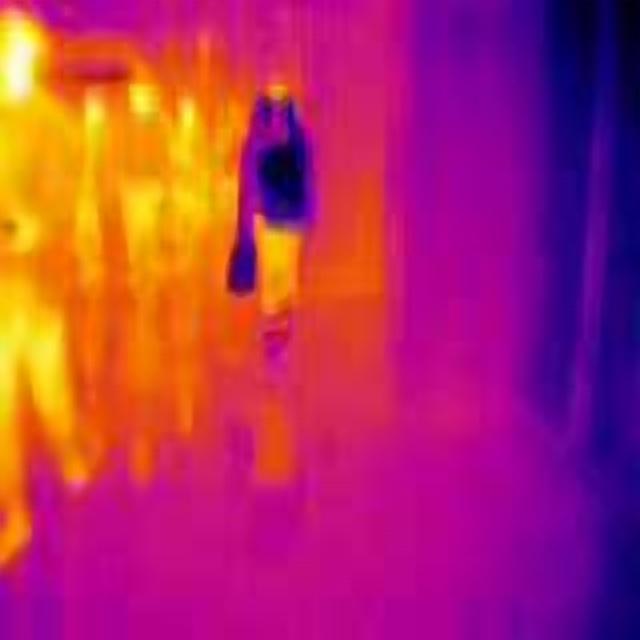
Detected objects:
label: person
label: person
label: person
label: person
label: person